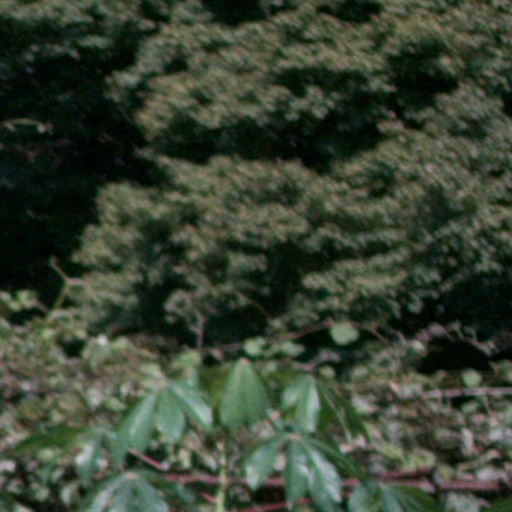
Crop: cassava